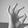
ASL letter: F